Bonapartenykus

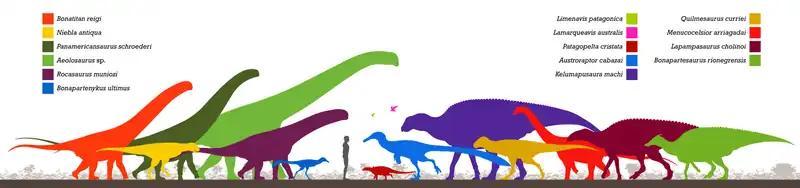
Dinosaur fauna of the Allen Formation ("Bonapartenykus" in blue, center left)

As in "Alvarezsaurus", the scapular blade is medially deflected, unlike other alvarezsaurids that have a straight scapular blade. However, as in other alvarezsaurids, both the cranial and caudal margins are almost parallel. Along the caudal margin of the scapular blade is a well-developed notch. As in Maniraptora, Oviraptorosauria and other Alvarezsauridae, the acromion is subtriangular in shape. The glenoid fossa is oriented towards the posterior and sides, with the scapular portion being lateromedially expanded and wider than the coracoidal portion, as well as perpendicular to the main axis of the coracoid. Similar to Paraves, the ventral half of the coracoid is strongly medially flexed. The coracoid lacks a bicipital tubercle and is transversely thick at the cranial margin. The coracoidal foramen is wide and rounded in contour, and possesses several ridges near the caudal margin which may correspond to muscle attachment points. Along the side margins of the coracoid are a smooth surface towards the sides and upper side and a directed margin towards the middle and underside. This feature is similar in condition to that of "Patagonykus" but differs by the middle portion of the coracoid not being as strongly inflected towards and the surface of the side show only isolated and poorly developed grooves. The faintly defined ridge of "Ceratonykus" is very poorly and is restricted to the posterior end of the coracoid which is unlike that of "Bonapartenykus". Agnolin et al. (2012) noted that the ventral half of the coracoid is deflected towards the middle, with an extremely thin medial rear that is slightly wrapping upwards which probably correlates with some kind of skin cornification, but does not correlate with a cornified sheath due to the absence of oblique neurovascular foramina. The coracoid is extremely elongate and ends at an acute end which restricted articulation with the sternum. Alvarezsaurids like "Bonapartenykus" may have had a flat and wide breast based on a combination of characteristics like a continuous subhorizontal surface with formed by the medial deflection of the coracoids with the sternal plate.